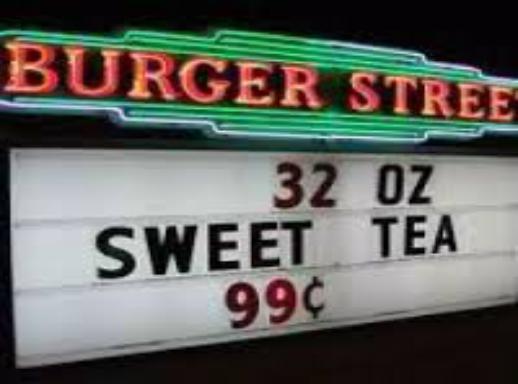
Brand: Burger Street
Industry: Food